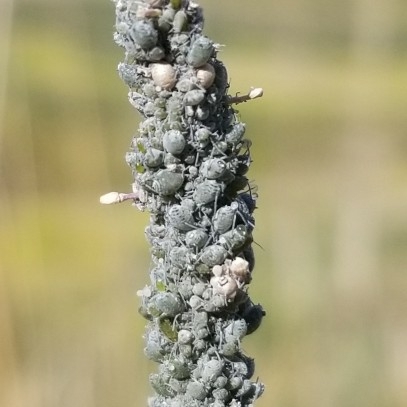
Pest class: cabbage_aphid